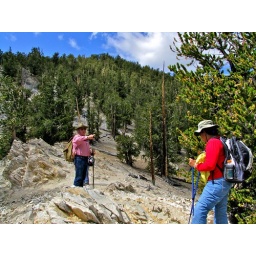
Peter Ireland and Jyoti Shah in the ancient bristlecone pine forest along the Methuselah Trail.